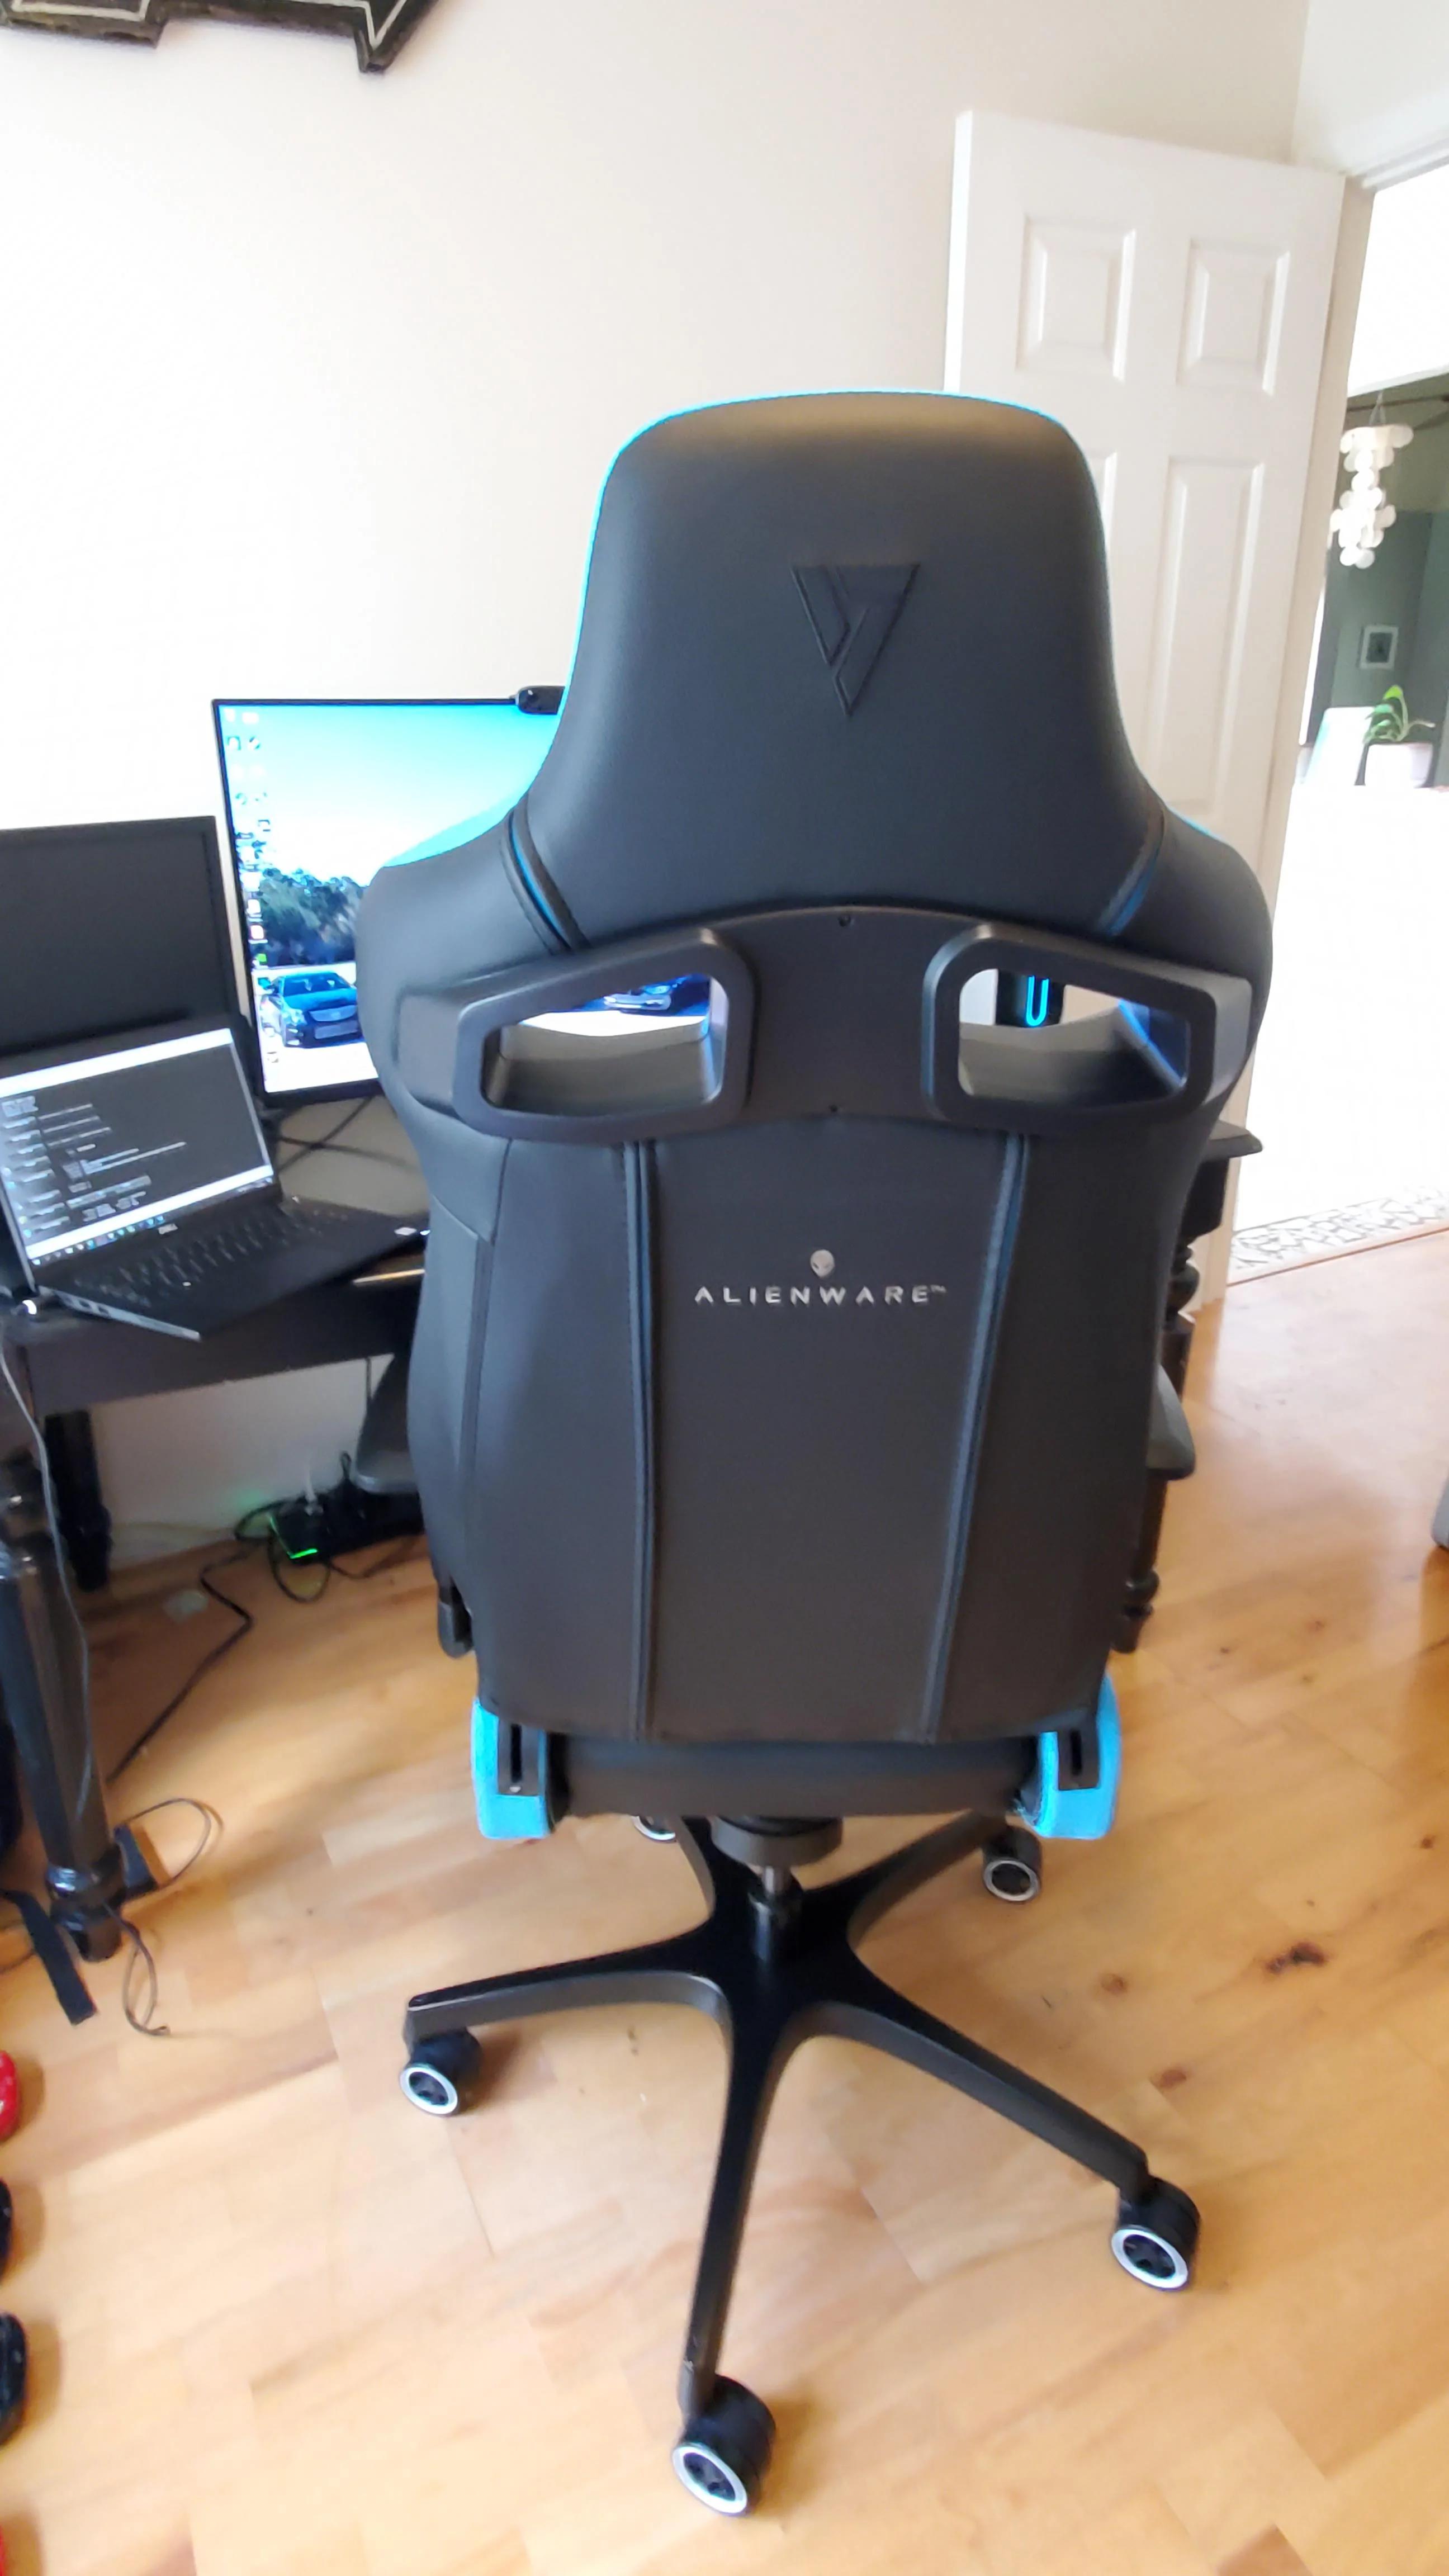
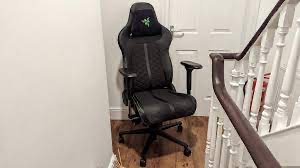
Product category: items_chair
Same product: no